Karst

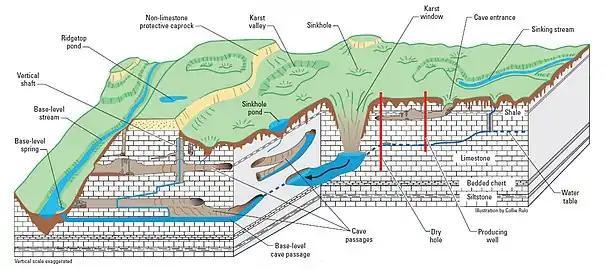
Features typical of well-developed karst terrain

Karst is most strongly developed in dense carbonate rock, such as limestone, that is thinly bedded and highly fractured. Karst is not typically well developed in chalk, because chalk is highly porous rather than dense, so the flow of groundwater is not concentrated along fractures. Karst is also most strongly developed where the water table is relatively low, such as in uplands with entrenched valleys, and where rainfall is moderate to heavy. This contributes to rapid downward movement of groundwater, which promotes dissolution of the bedrock, whereas standing groundwater becomes saturated with carbonate minerals and ceases to dissolve the bedrock.